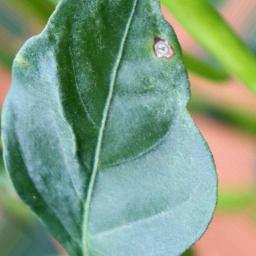
Label: cercospora